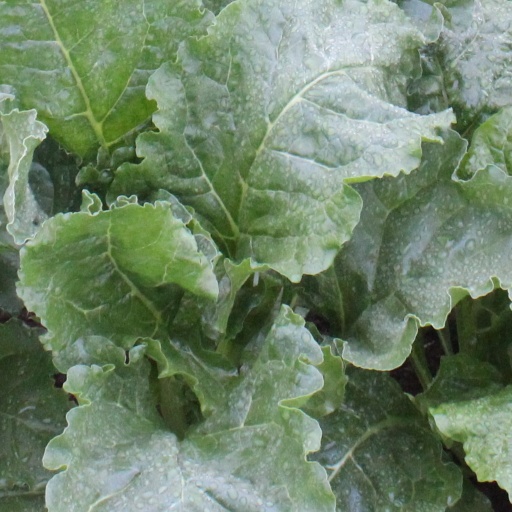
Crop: sugar beet